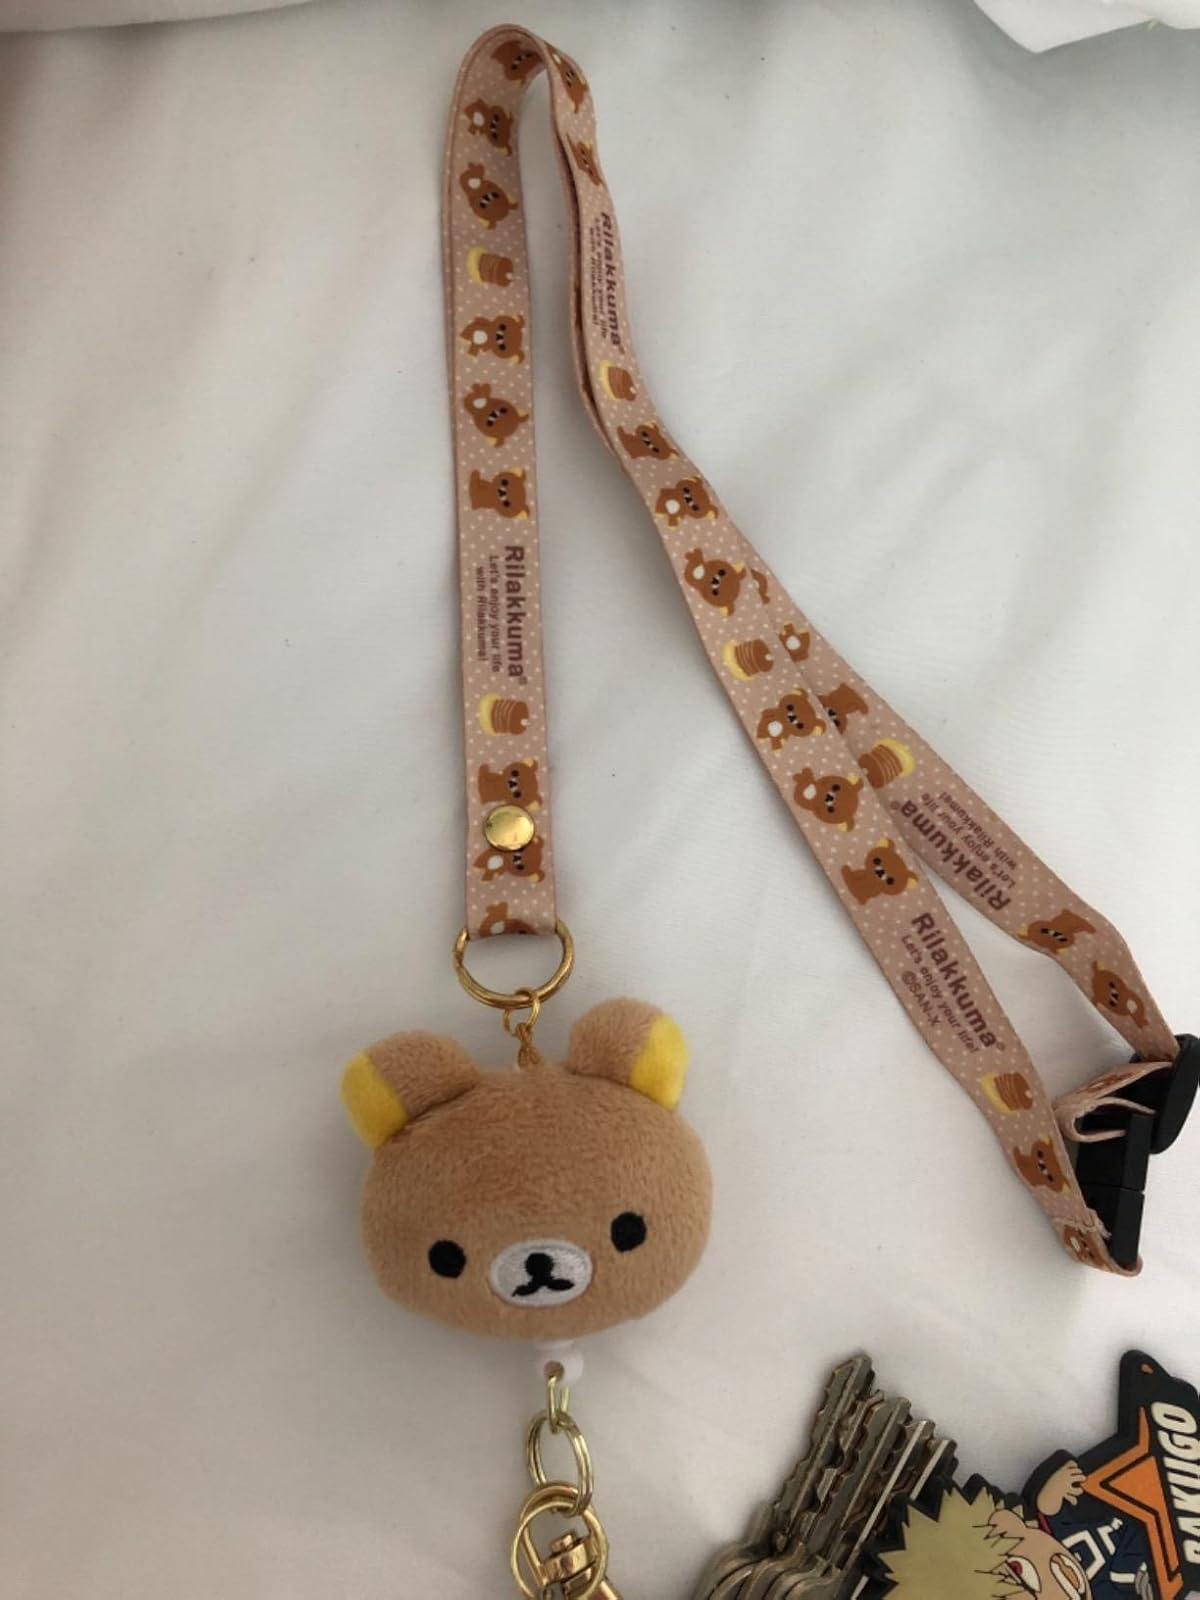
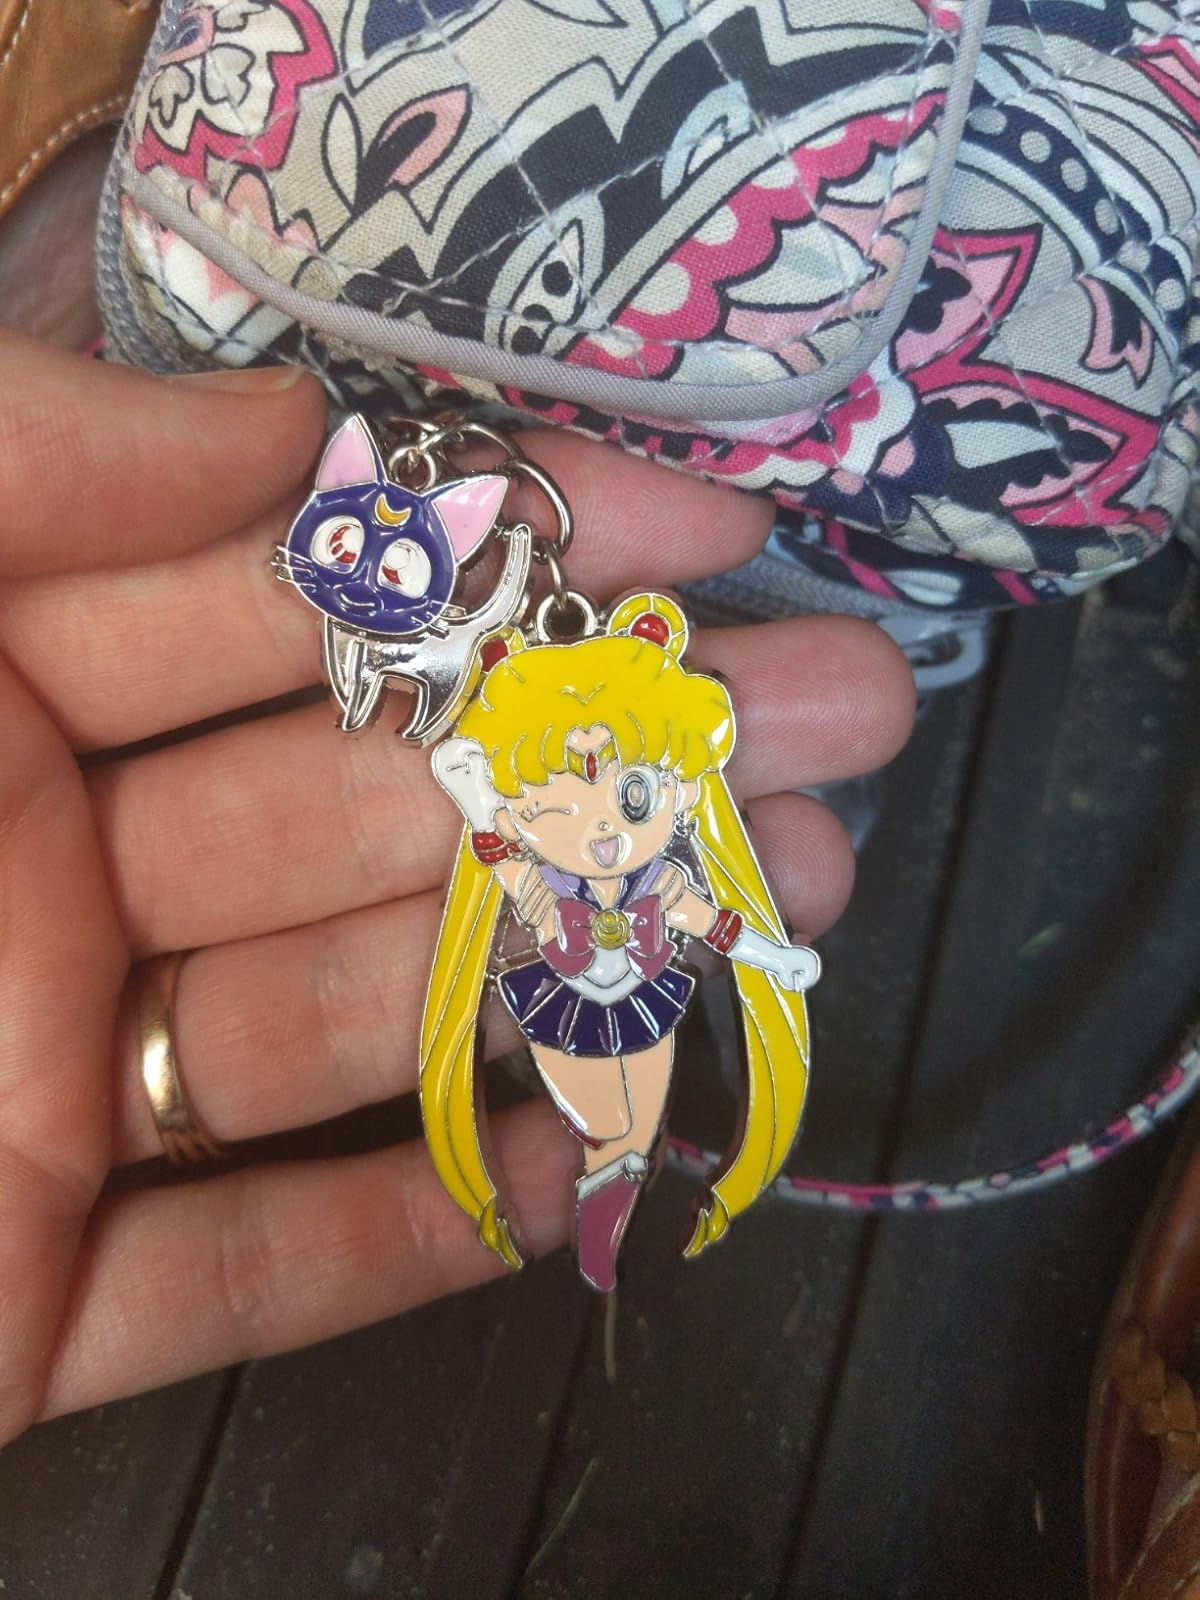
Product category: accessories_keychain
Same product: no